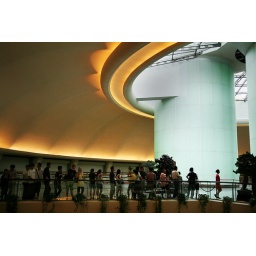
Waiting on the elevator to get up to the Pearl TV tower in Shanghai.